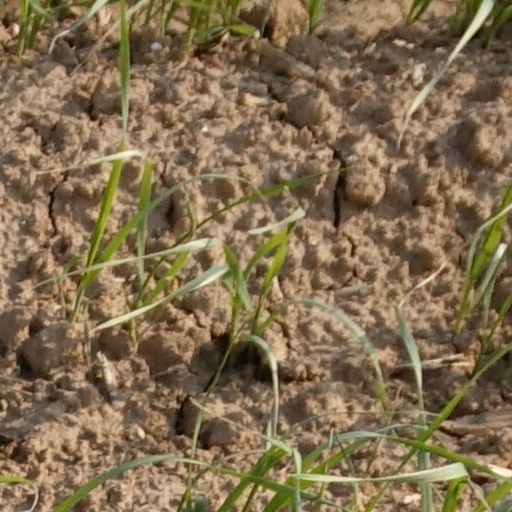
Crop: wheat